Mike Baird

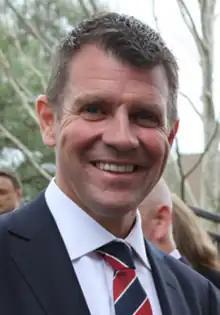
Baird in 2014

In 1999, Baird unsuccessfully sought preselection for the seat of Manly. Baird then returned to investment banking, working for the National Australia Bank for a time in London, before returning to Sydney to work for HSBC Australia. He again sought, this time successfully, Liberal Party preselection for the seat of Manly and went on to defeat the sitting independent member David Barr by 3.4% at the 2007 state election. After initially serving in a range of junior shadow ministries, Baird was promoted to the position of Shadow Treasurer in 2008 and touted as a future Liberal leader.